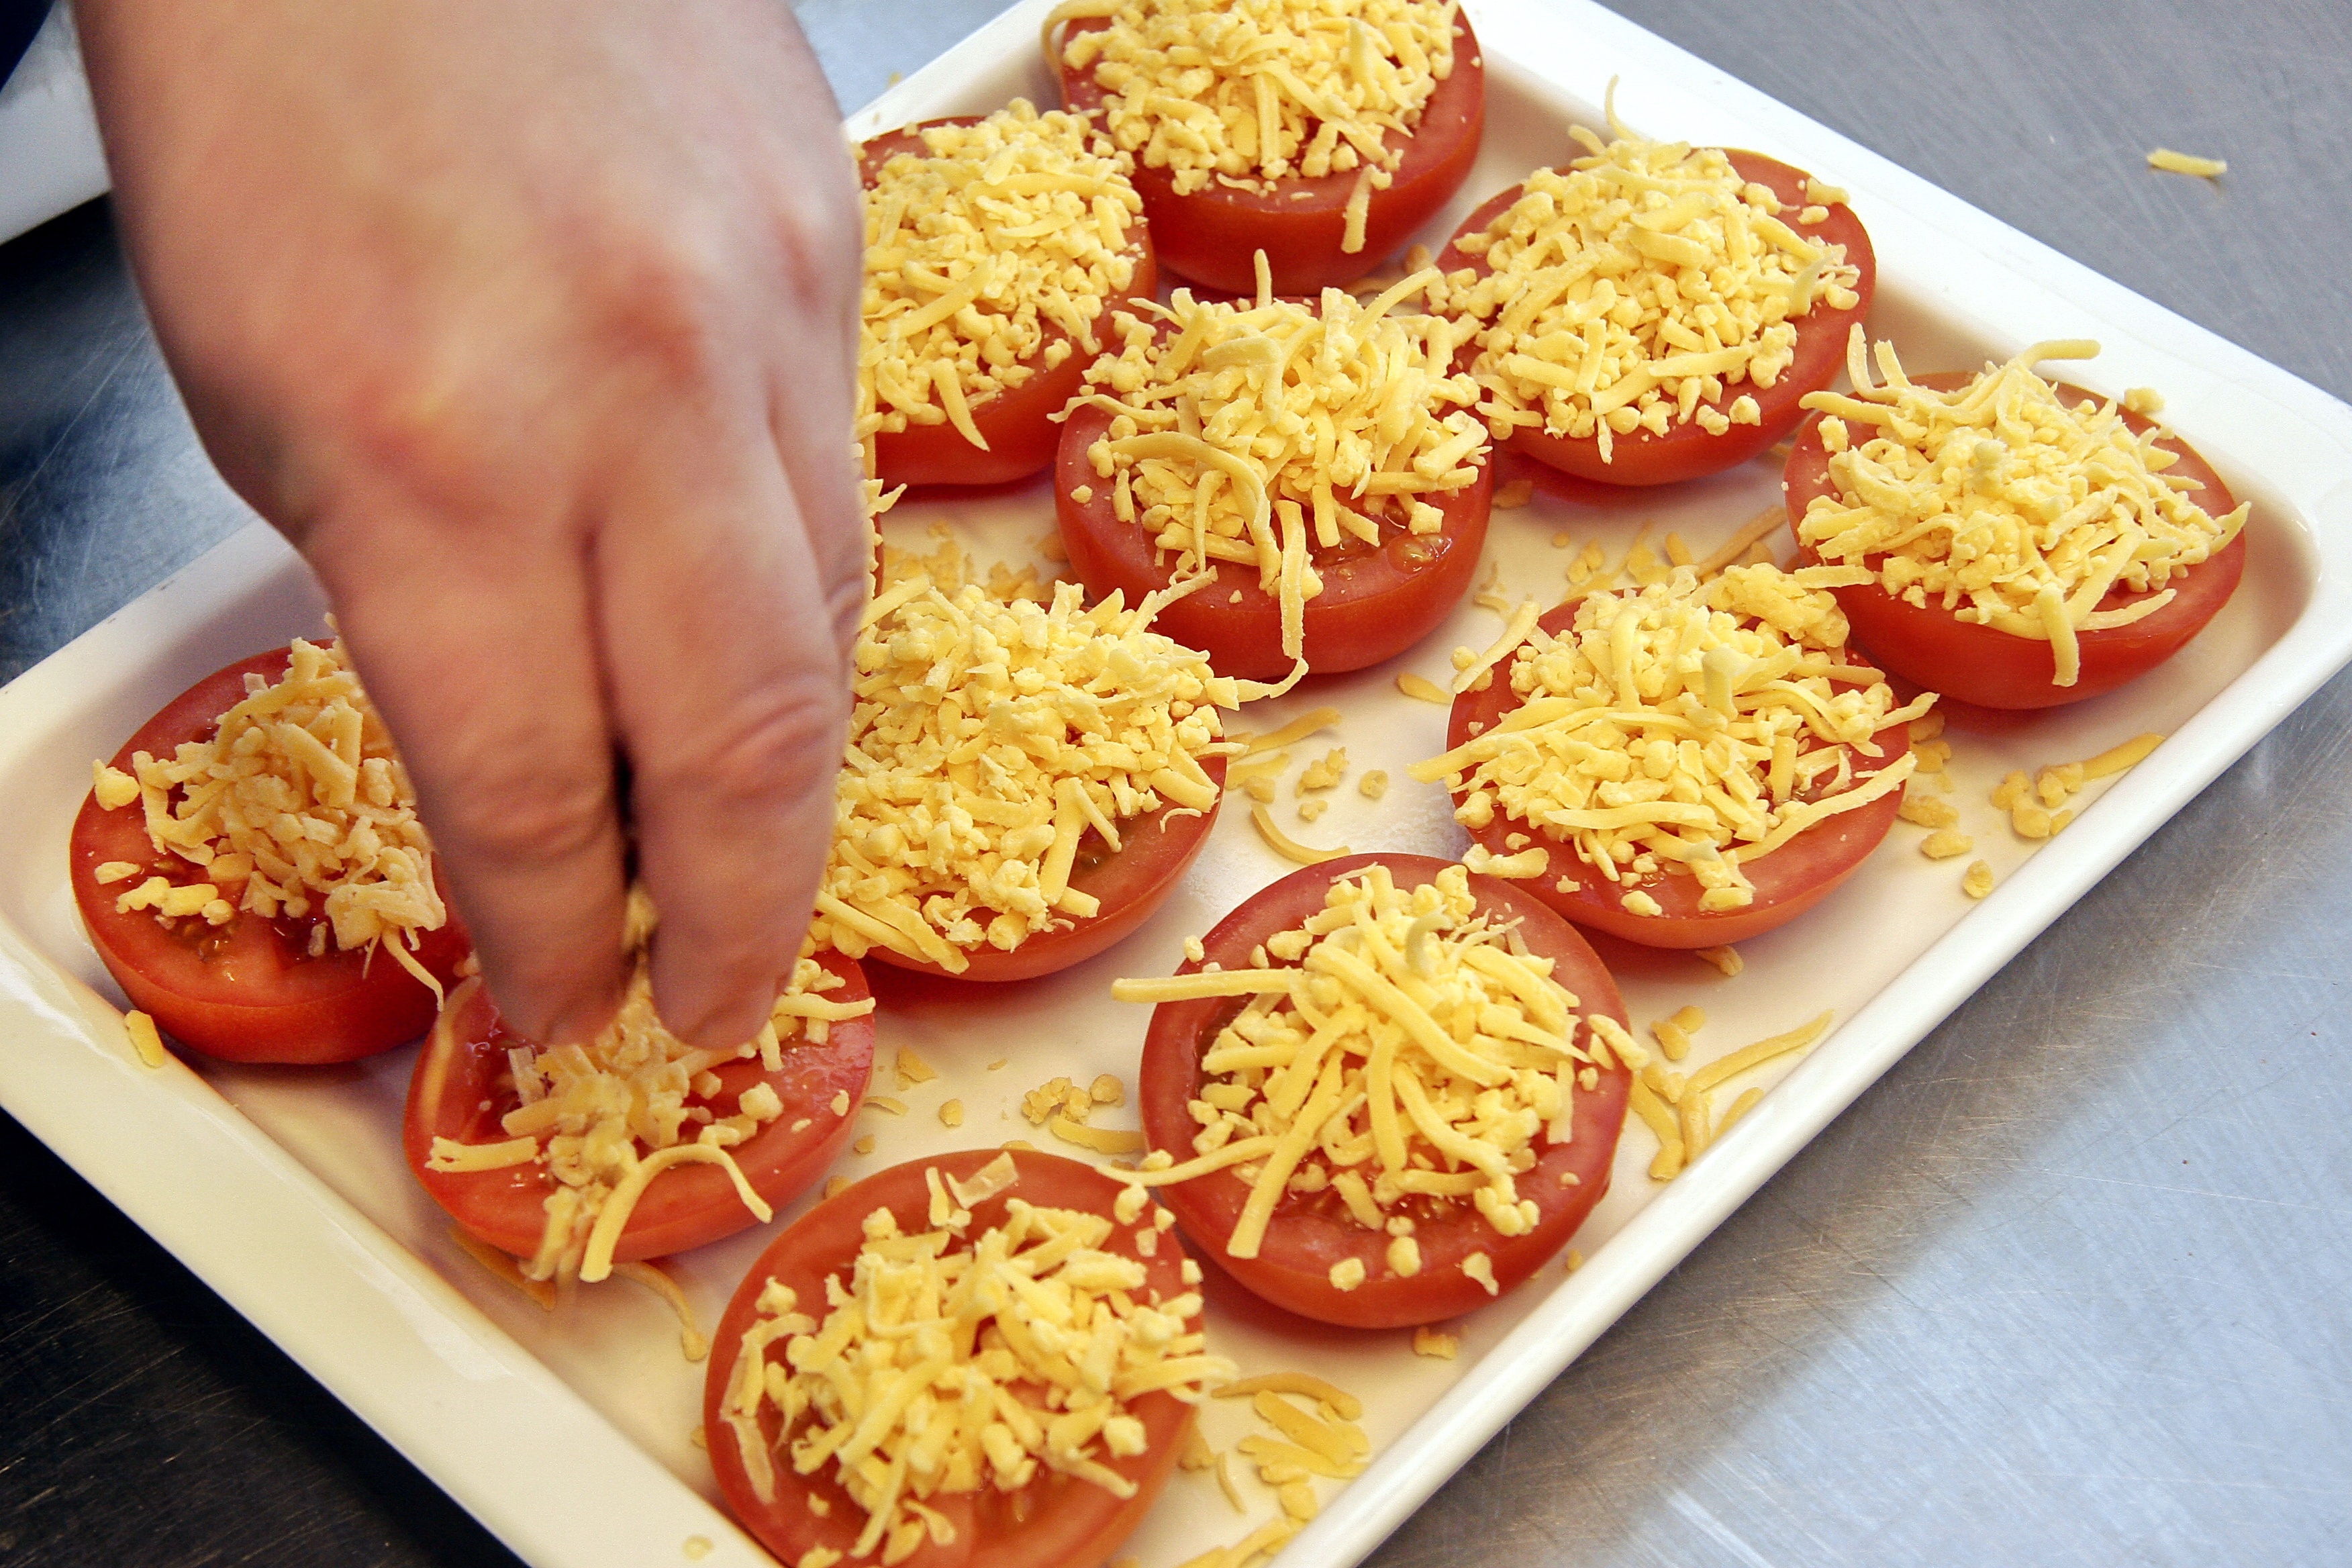
dish, meal, food, cooking, produce, vegetable, breakfast, fast food, cuisine, cheese, sprinkle, baked, garnish, dining, tomatoes, oven, vegetarian food, taste, mozzarella, provisioning, gratin, snack food, fried food